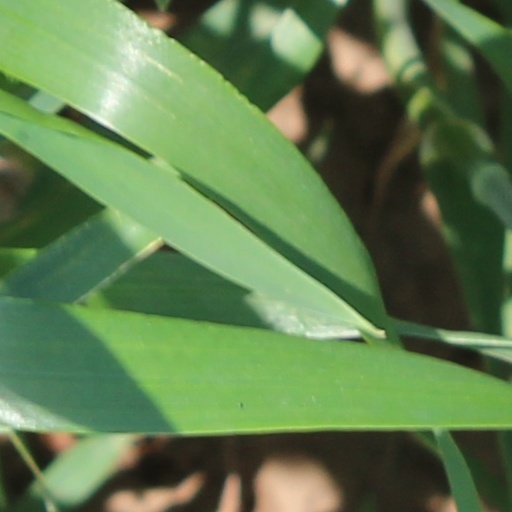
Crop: wheat